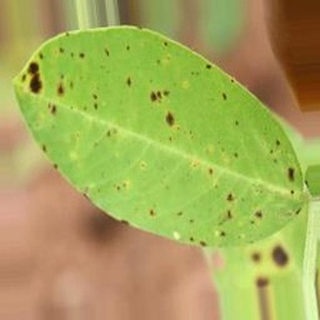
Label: groundnut_late_leaf_spot